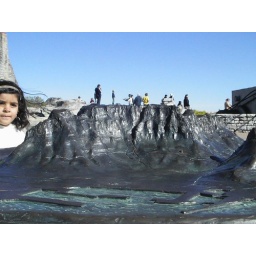
Model of Table Mountain with little girl who almost got in trouble with her dad for jumping in the shot.